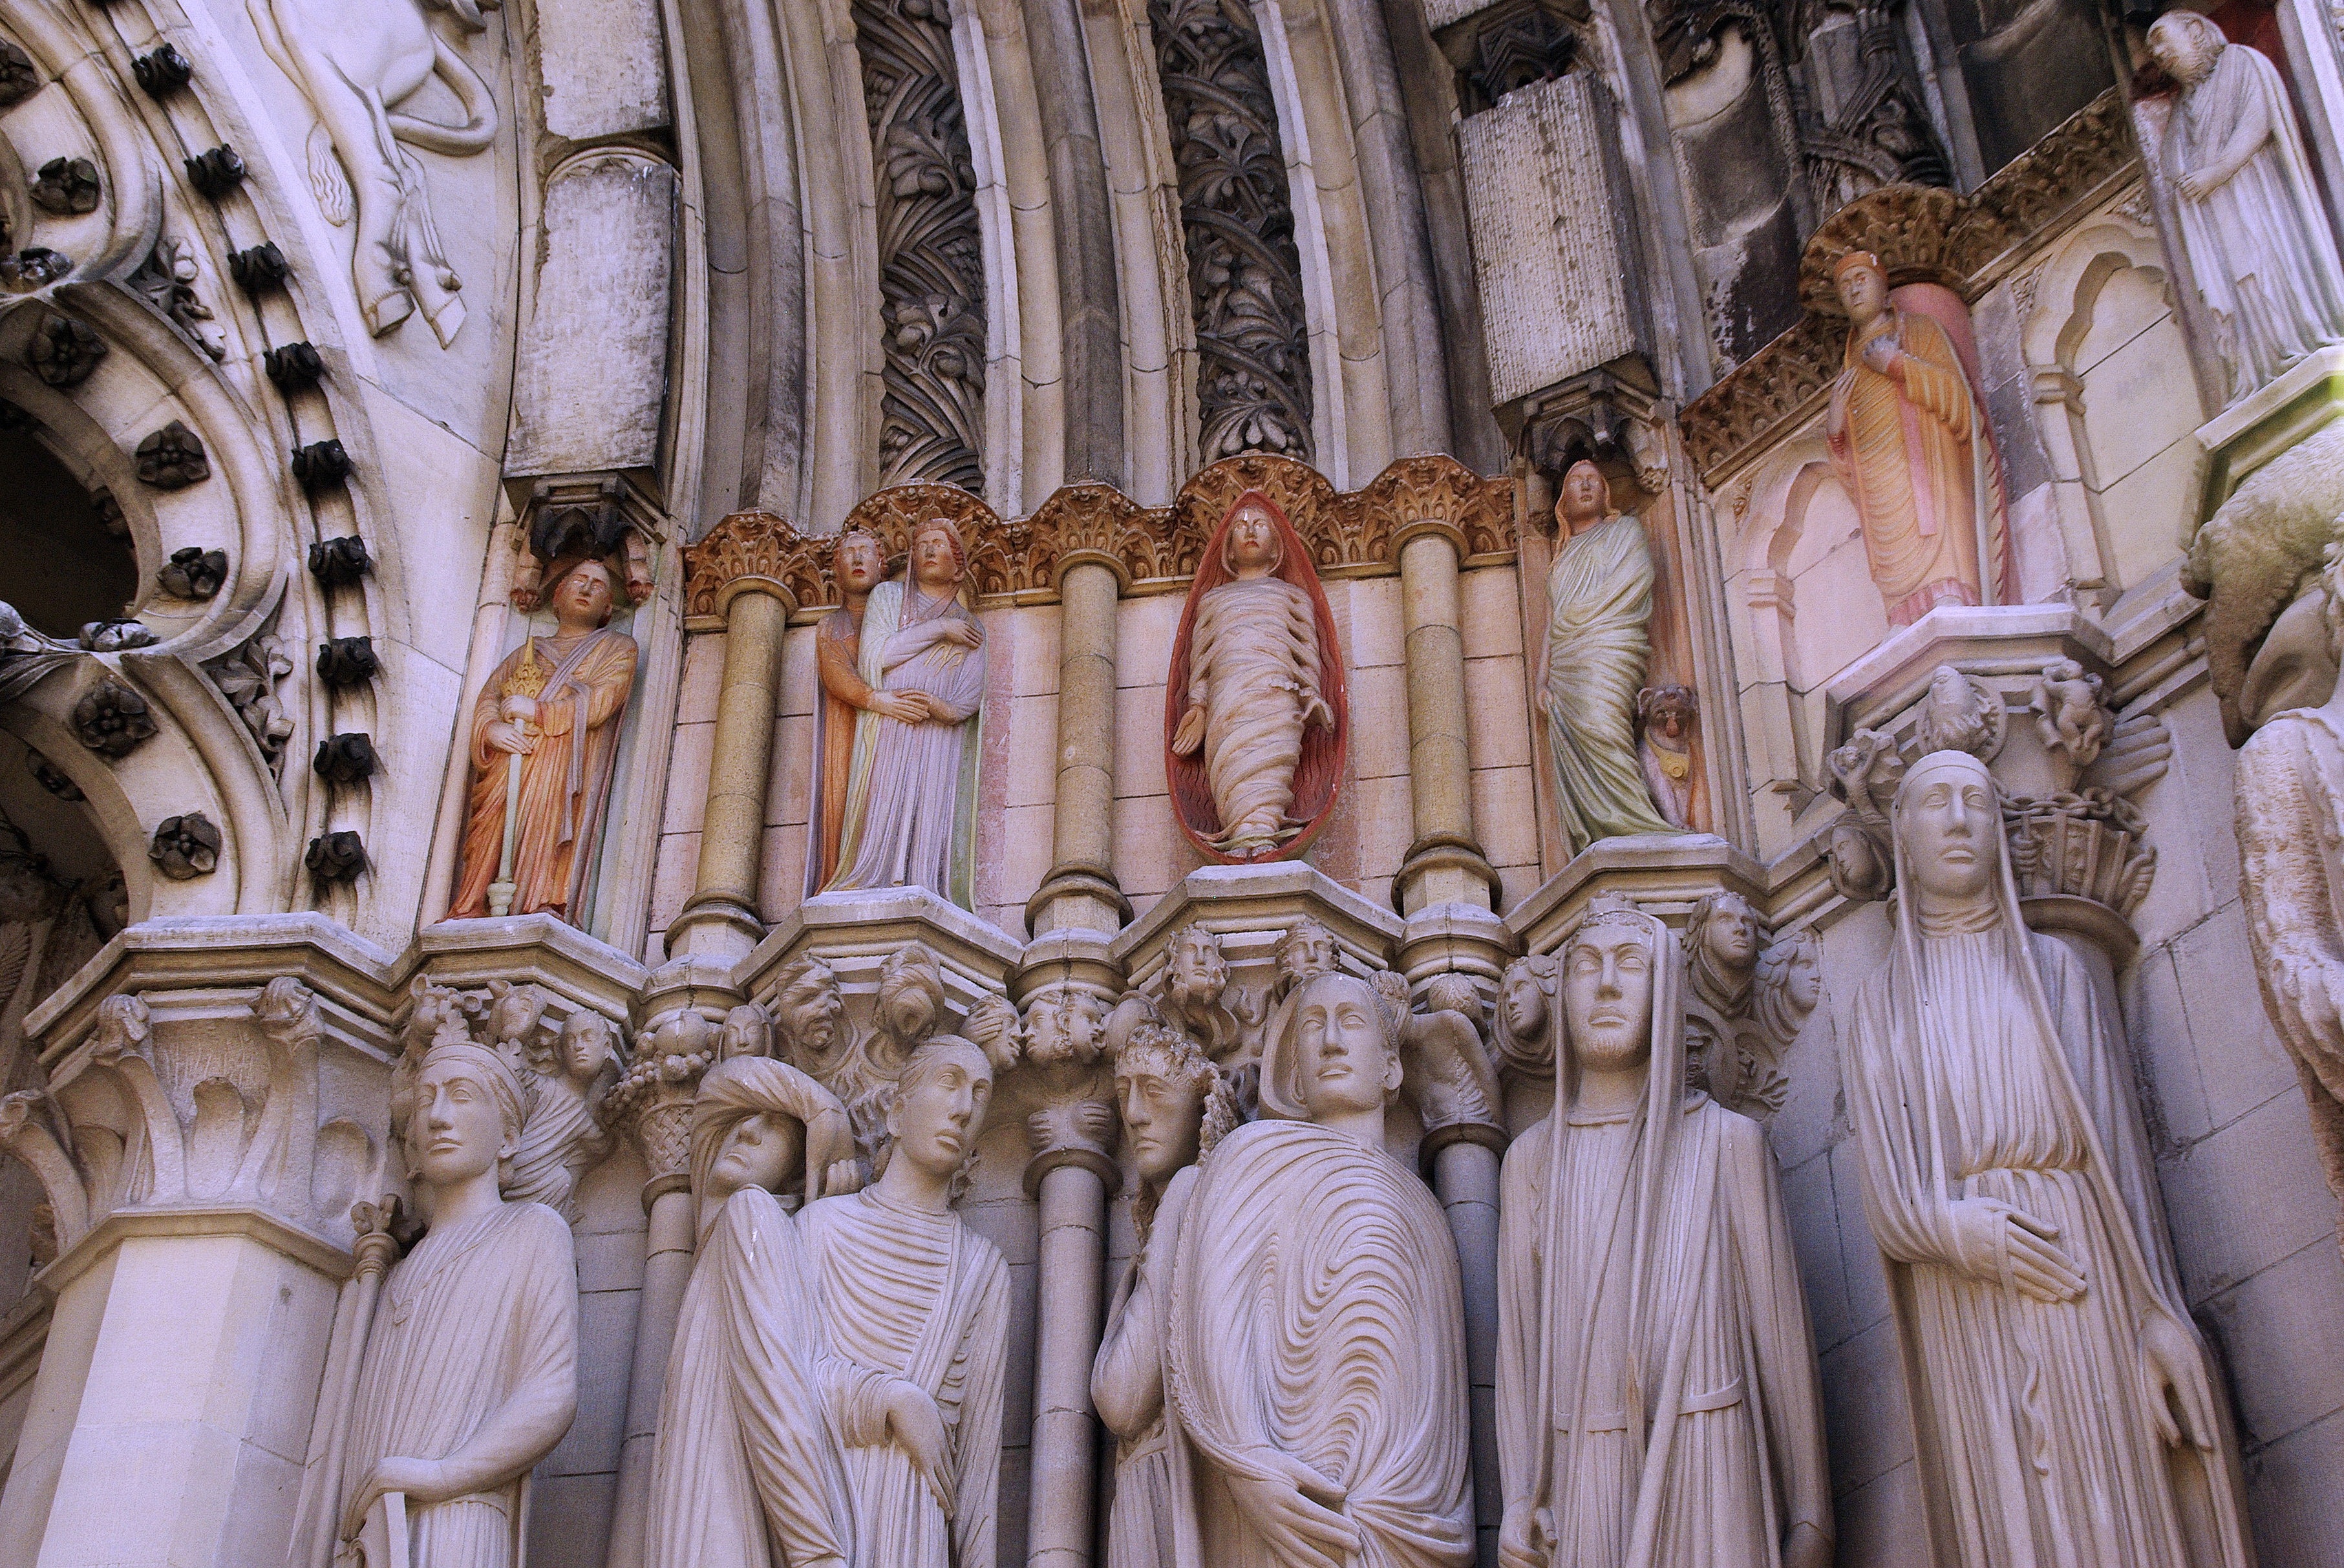
structure, building, palace, new york, manhattan, porch, statue, column, religion, church, cathedral, place of worship, united states, art, temple, statues, basilica, carving, middle ages, gothic architecture, hindu temple, ancient history, st patrick